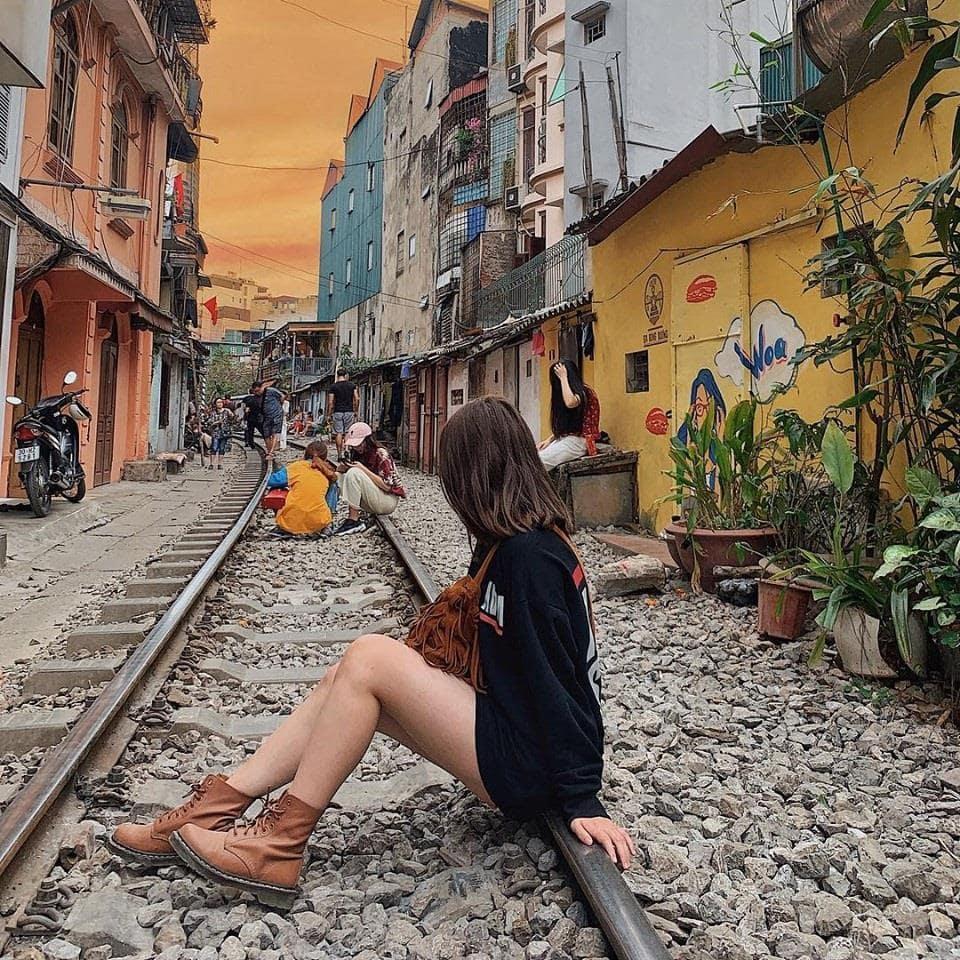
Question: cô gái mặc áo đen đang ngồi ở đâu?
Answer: trên một con đường sắt